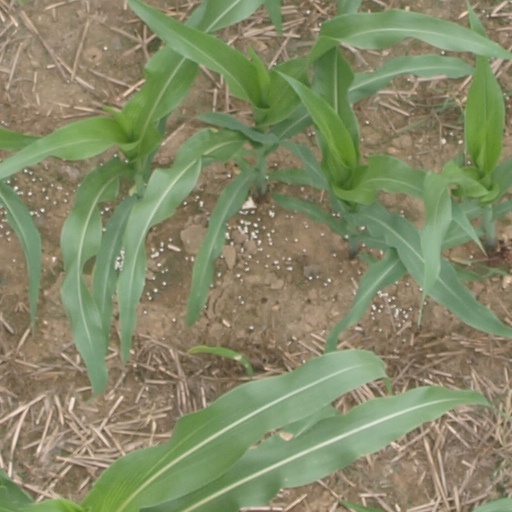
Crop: maize; corn